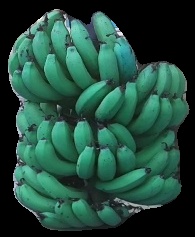
Variety: pachbale
Grade: grade3